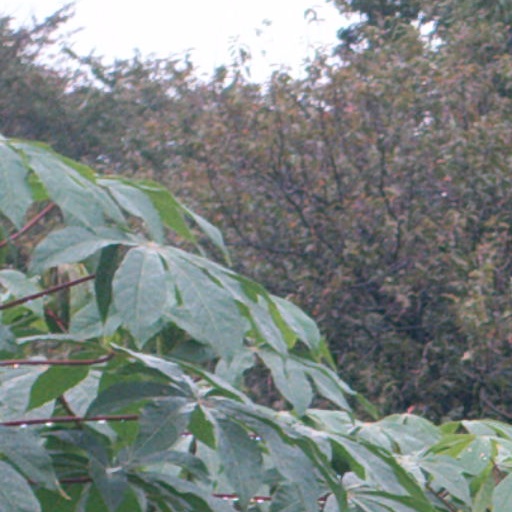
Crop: cassava